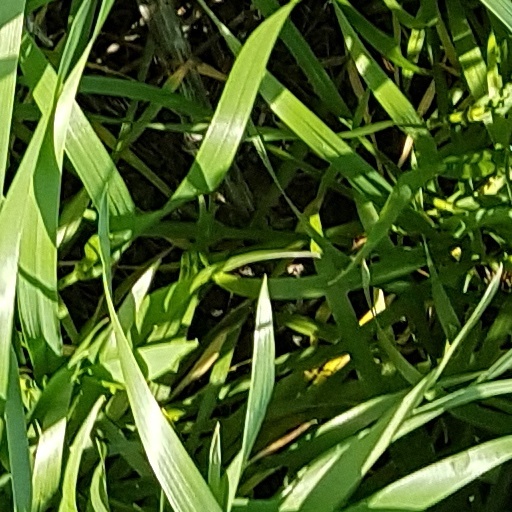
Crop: wheat